Aleksander Gryglewski

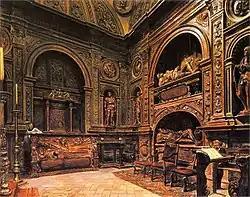
Sigismund's Chapel in Wawel

In 1879, he went to Gdańsk to do interiors of the Main Town Hall. While there, overwhelmed by serious financial problems and depressed by his separation from his wife, he committed suicide by jumping from one of the Town Hall's windows.